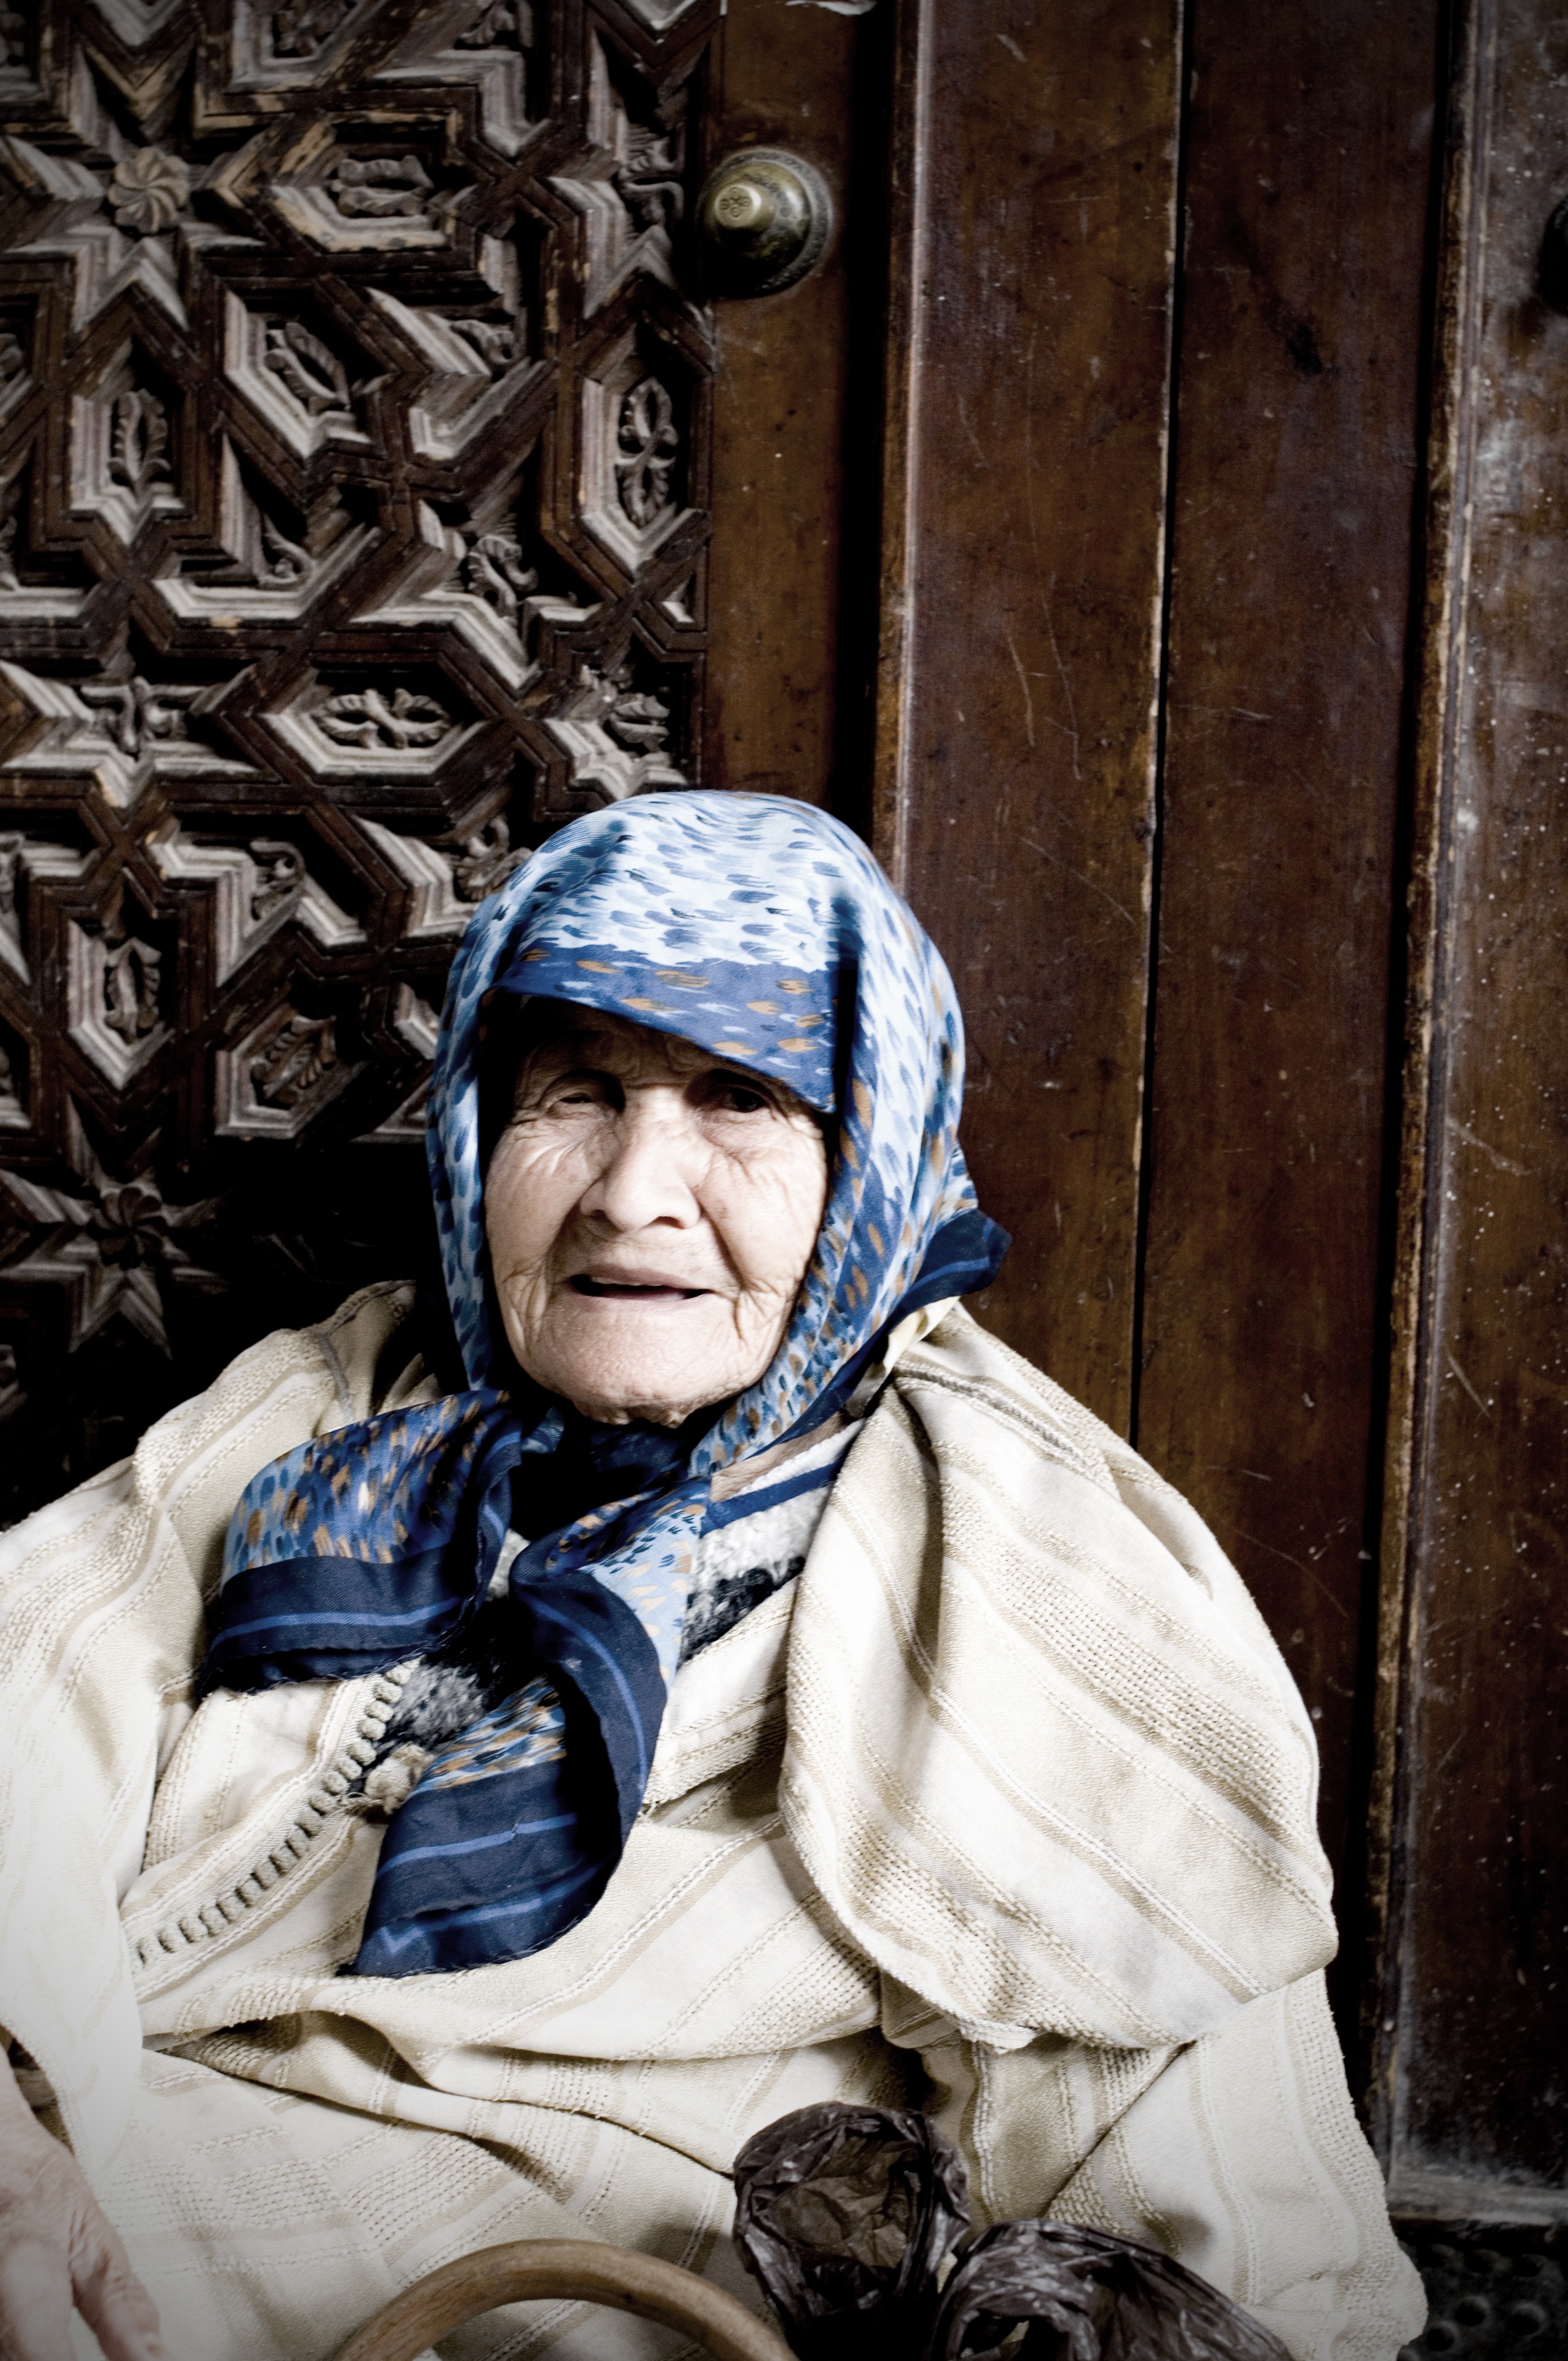
person, people, woman, photography, old, home, male, portrait, child, clothing, photograph, image, old age